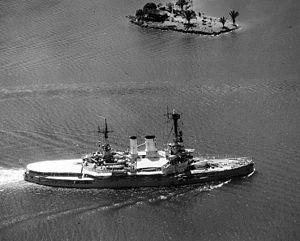
Le SMS Schlesien est un navire de ligne cuirassé de type pré-dreadnought lancé par la marine impériale allemande le 28 mai 1906. Il appartient à la classe Deutschland et a été baptisé d'après la province prussienne de Silésie. Il continue son service dans la Reichsmarine, après la Première Guerre mondiale, puis dans la Kriegsmarine. Il a été démantelé en 1945 à Swinemünde.